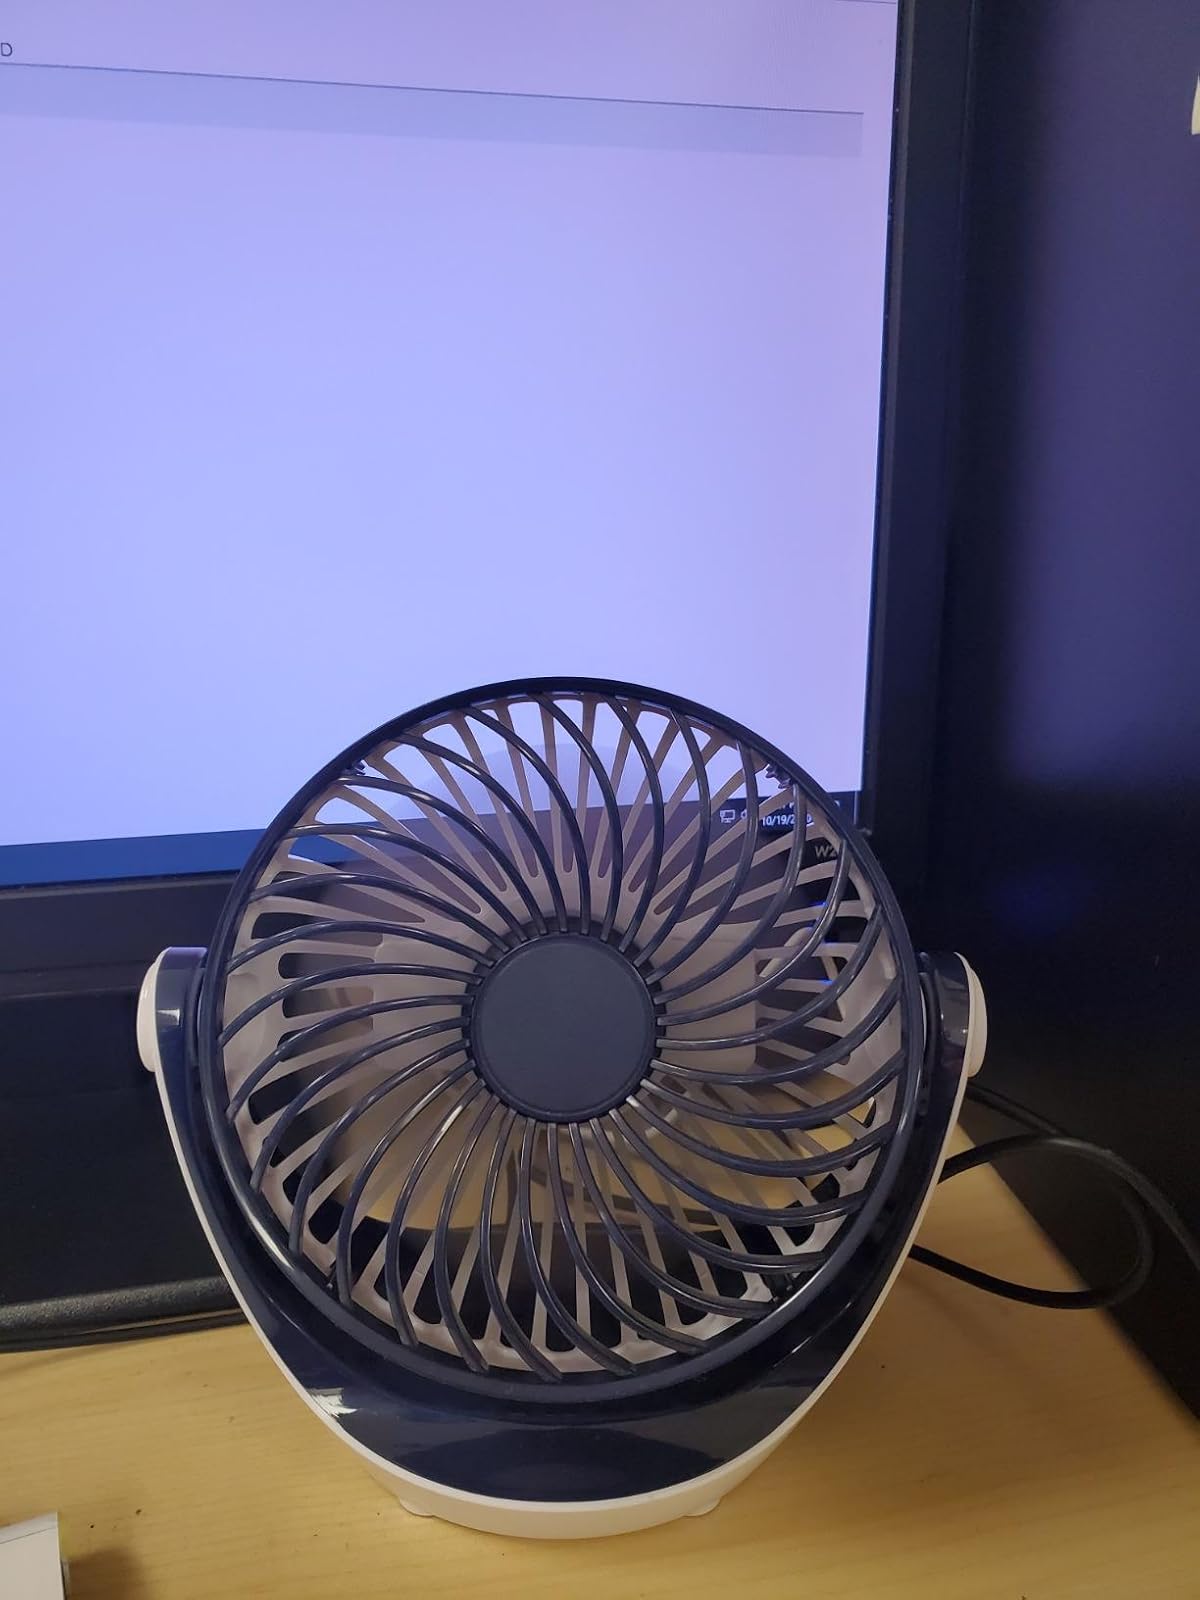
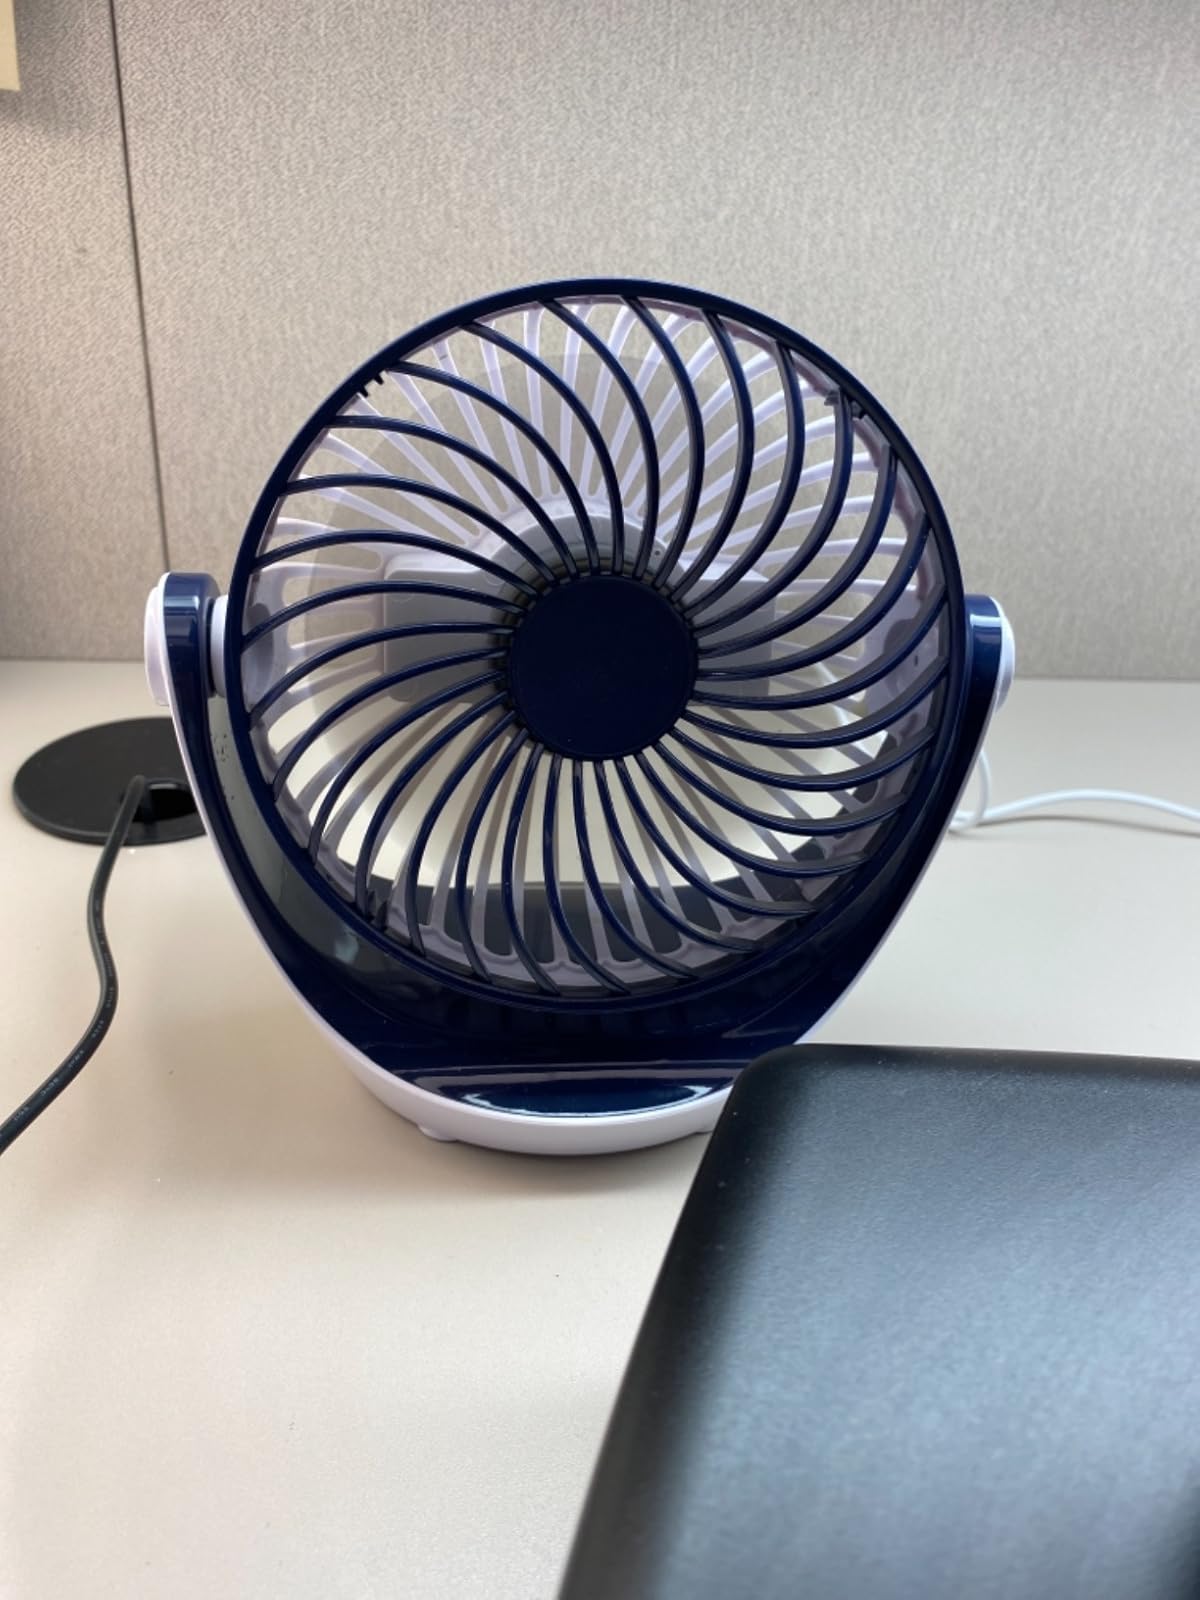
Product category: fan
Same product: yes